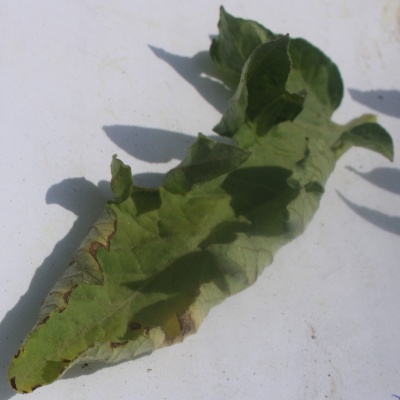
Crop: Tomato
Condition: verticulium wilt